Cassa di Risparmio di Verona, Vicenza, Belluno e Ancona

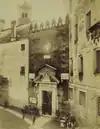
Photo of Piazza Monte, Verona by , 1886

Monte di Pietà di Verona is a mount of piety founded in 1490, by the Franciscan Michele da Acqui in the Republic of Venice, 28 years after the first recorded mount of Italy was founded in Perugia, by other Franciscans, Bernardine of Feltre and Michele Carcano, in the Papal States. The mount was later known as Monte di Credito su Pegno di Verona since 1930s. Despite as the founder of the savings bank of Verona, the mount and the bank became separate entities until 1947, which the mount was merged back to the savings bank. The building of the mount located on 1 Piazzetta Monte was used as the headquarters of the banking foundation of the saving bank in from 1993 to 1999.